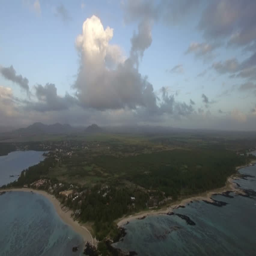
aerial view with cloudy sky .